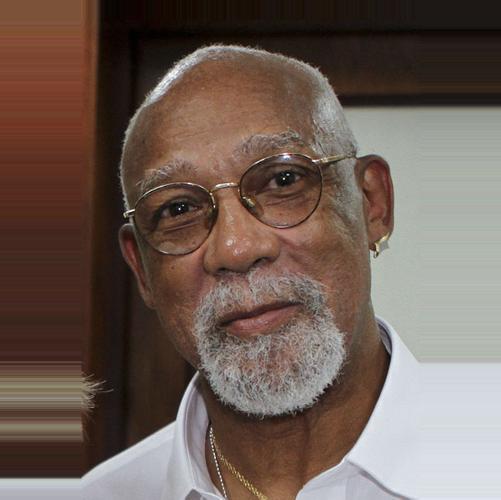
Age: 66